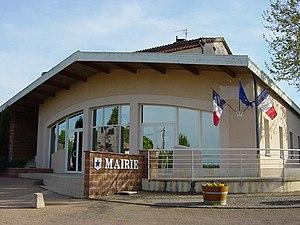
Mairie
Fénols est une commune française située dans le département du Tarn en région Occitanie.